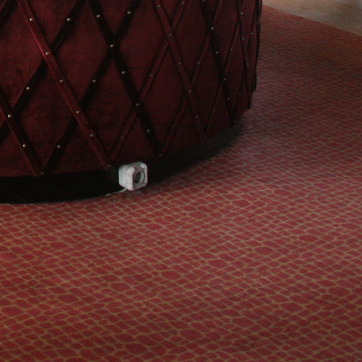
Material: carpet